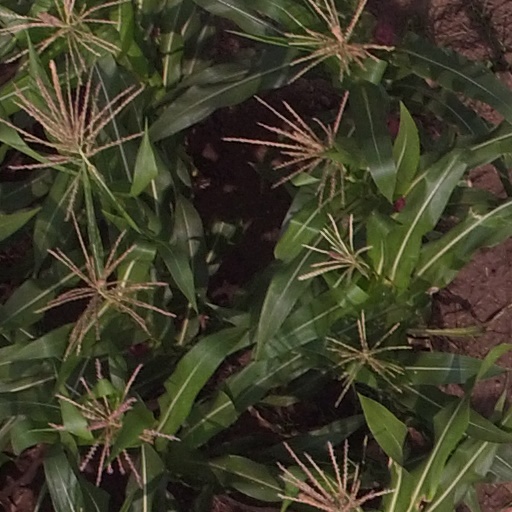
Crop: maize; corn